French Military Mission to Romania (1916–1918)

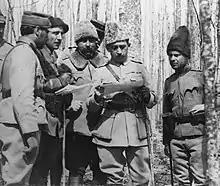
Colonel Victor Pétin (3rd from left) on the Romanian front in 1917

The French Military Mission to Romania was a mission led by General Berthelot, and sent from France to help Romania during World War I. French officers, aviators and medical staff trained and supported the Romanian Army. As the Bolsheviks took power in Russia and began negotiations for ending hostilities, Romania signed an armistice in December 1917 and the military mission had to be sent back to France.